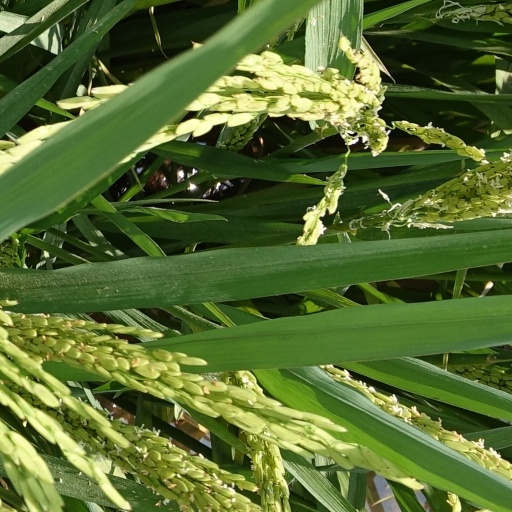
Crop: rice